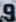
Number: 9